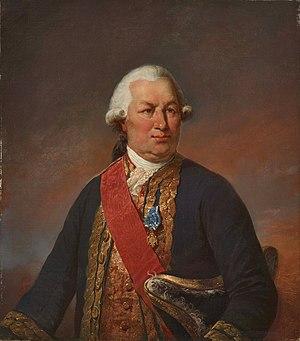
Portrait du comte de Grasse, commandant de la flotte française, vainqueur à la bataille de la Chesapeake en 1781.
Le Ville-de-Paris est un navire de guerre français, en service de 1764 à 1782. C'est un vaisseau de ligne de premier rang, portant 90 puis 104 canons sur trois-ponts. Il est lancé dans la période de sursaut patriotique qui suit les défaites de la guerre de Sept Ans. C'est aussi l'un des rares trois-ponts construits sous le règne de Louis XV, époque où pour des raisons financières les arsenaux français lancent essentiellement des deux-ponts de 64 à 80 canons. Il est activement engagé dans la guerre d'Indépendance américaine. Capturé par les Britanniques à la bataille des Saintes, il coule en 1782 lors d'une tempête.
Cet article traite de l'histoire de la cité puis ville de Grasse, une commune française, située dans le département des Alpes-Maritimes et la région Provence-Alpes-Côte d'Azur.
L'histoire de la marine française de 1715 à 1789 confirme que la Marine française est désormais une force permanente après le difficile enracinement du XVIIᵉ siècle. Réduite à peu de chose en 1715, la Marine royale se reconstruit lentement dans les années 1720-1740 et se montre même très innovante pour tenter de compenser la supériorité de la Royal Navy issue des dernières guerres louis-quatorziennes. Louis XV, qui reprend la politique de paix avec l’Angleterre héritée de la période de la Régence, n’accorde pas à sa flotte la totalité des crédits que lui demandent régulièrement ses ministres ce qui fait plafonner le nombre de vaisseaux, maintient un déficit en frégates et limite souvent à peu de chose l’entraînement à la mer.